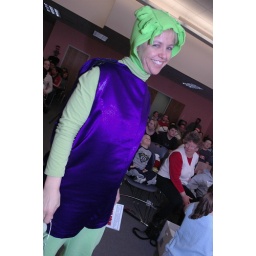
A woman dressed in a green bird costume with a blue cape smiles.